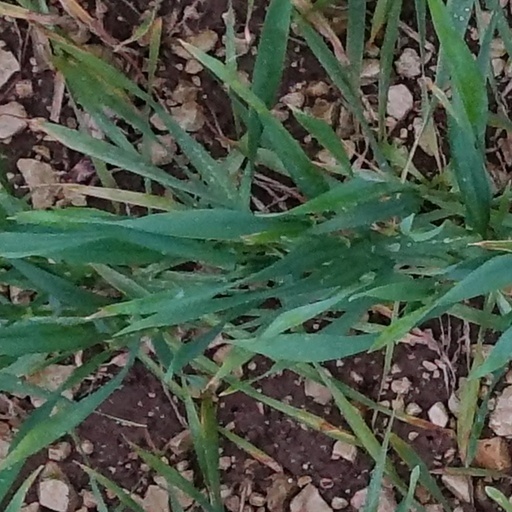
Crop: wheat